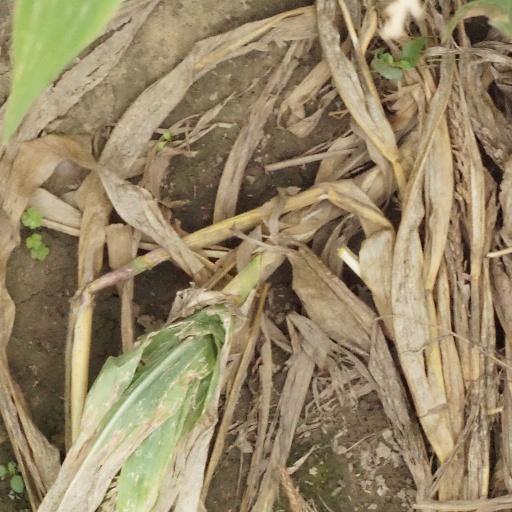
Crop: maize; corn